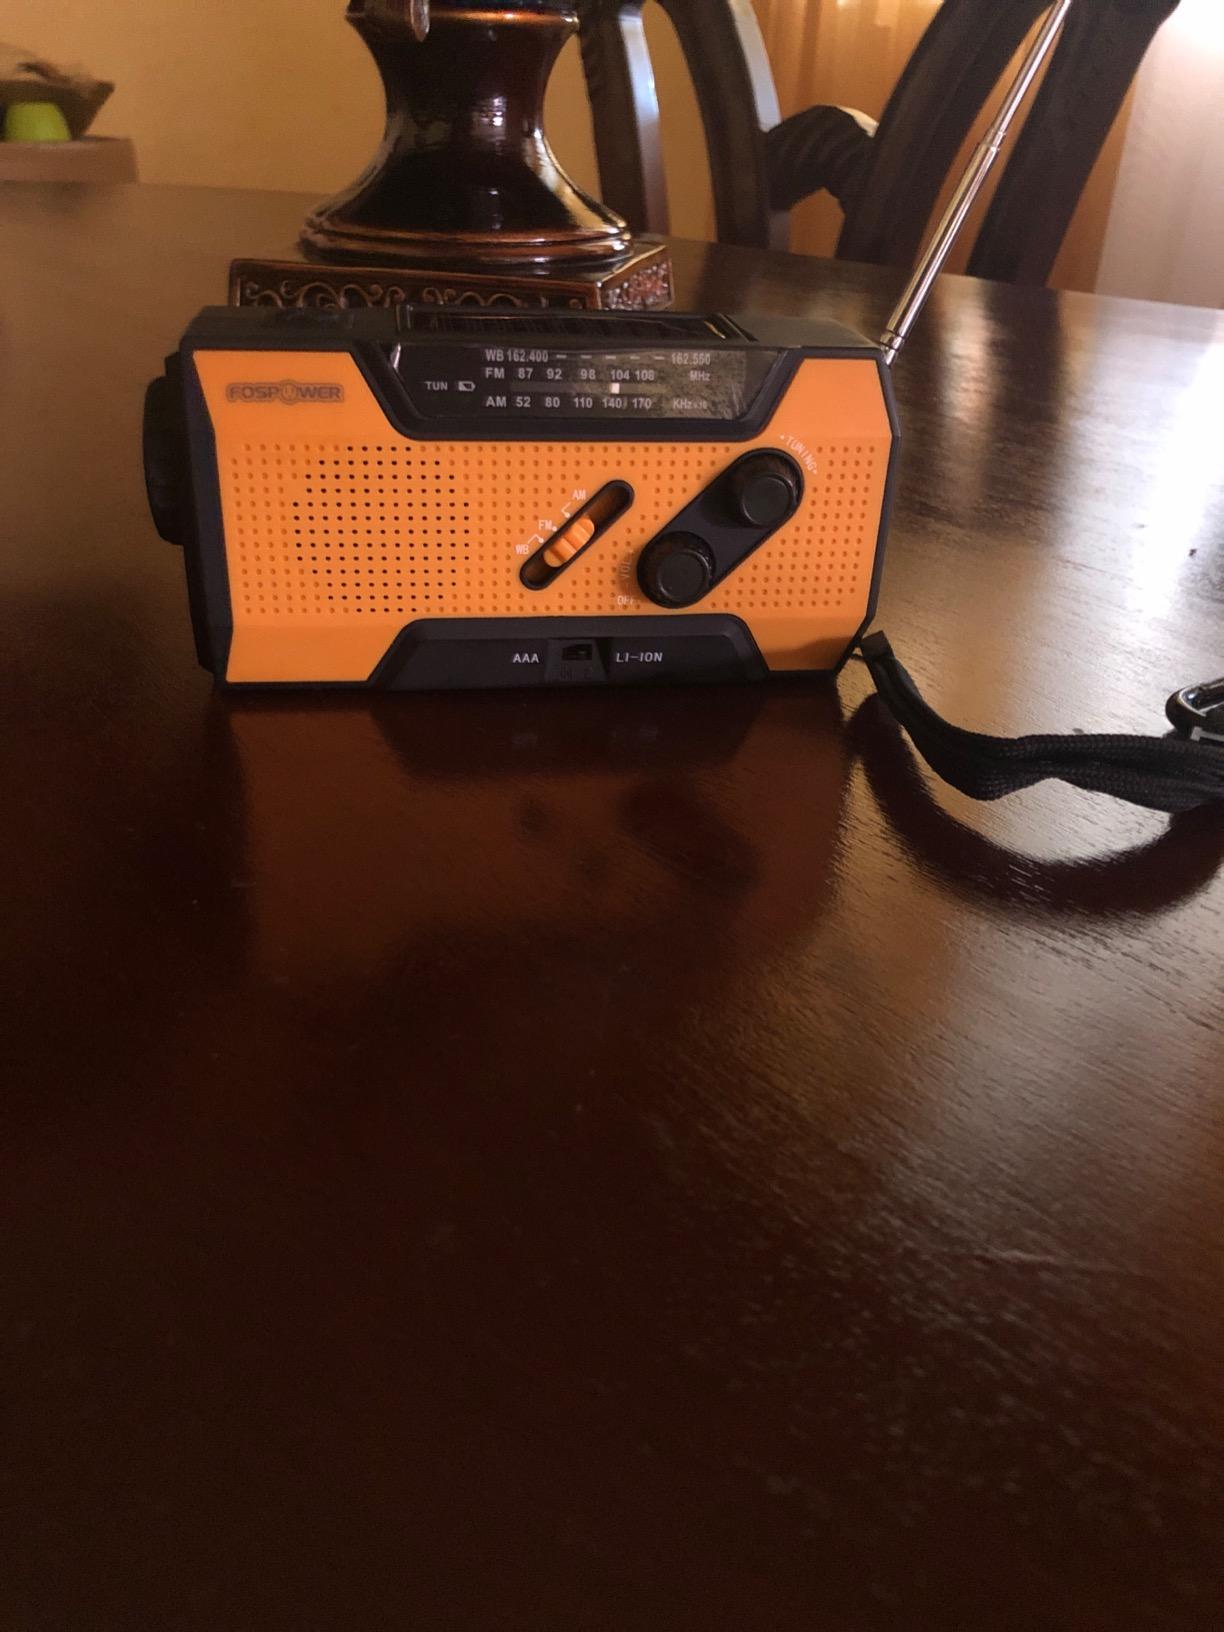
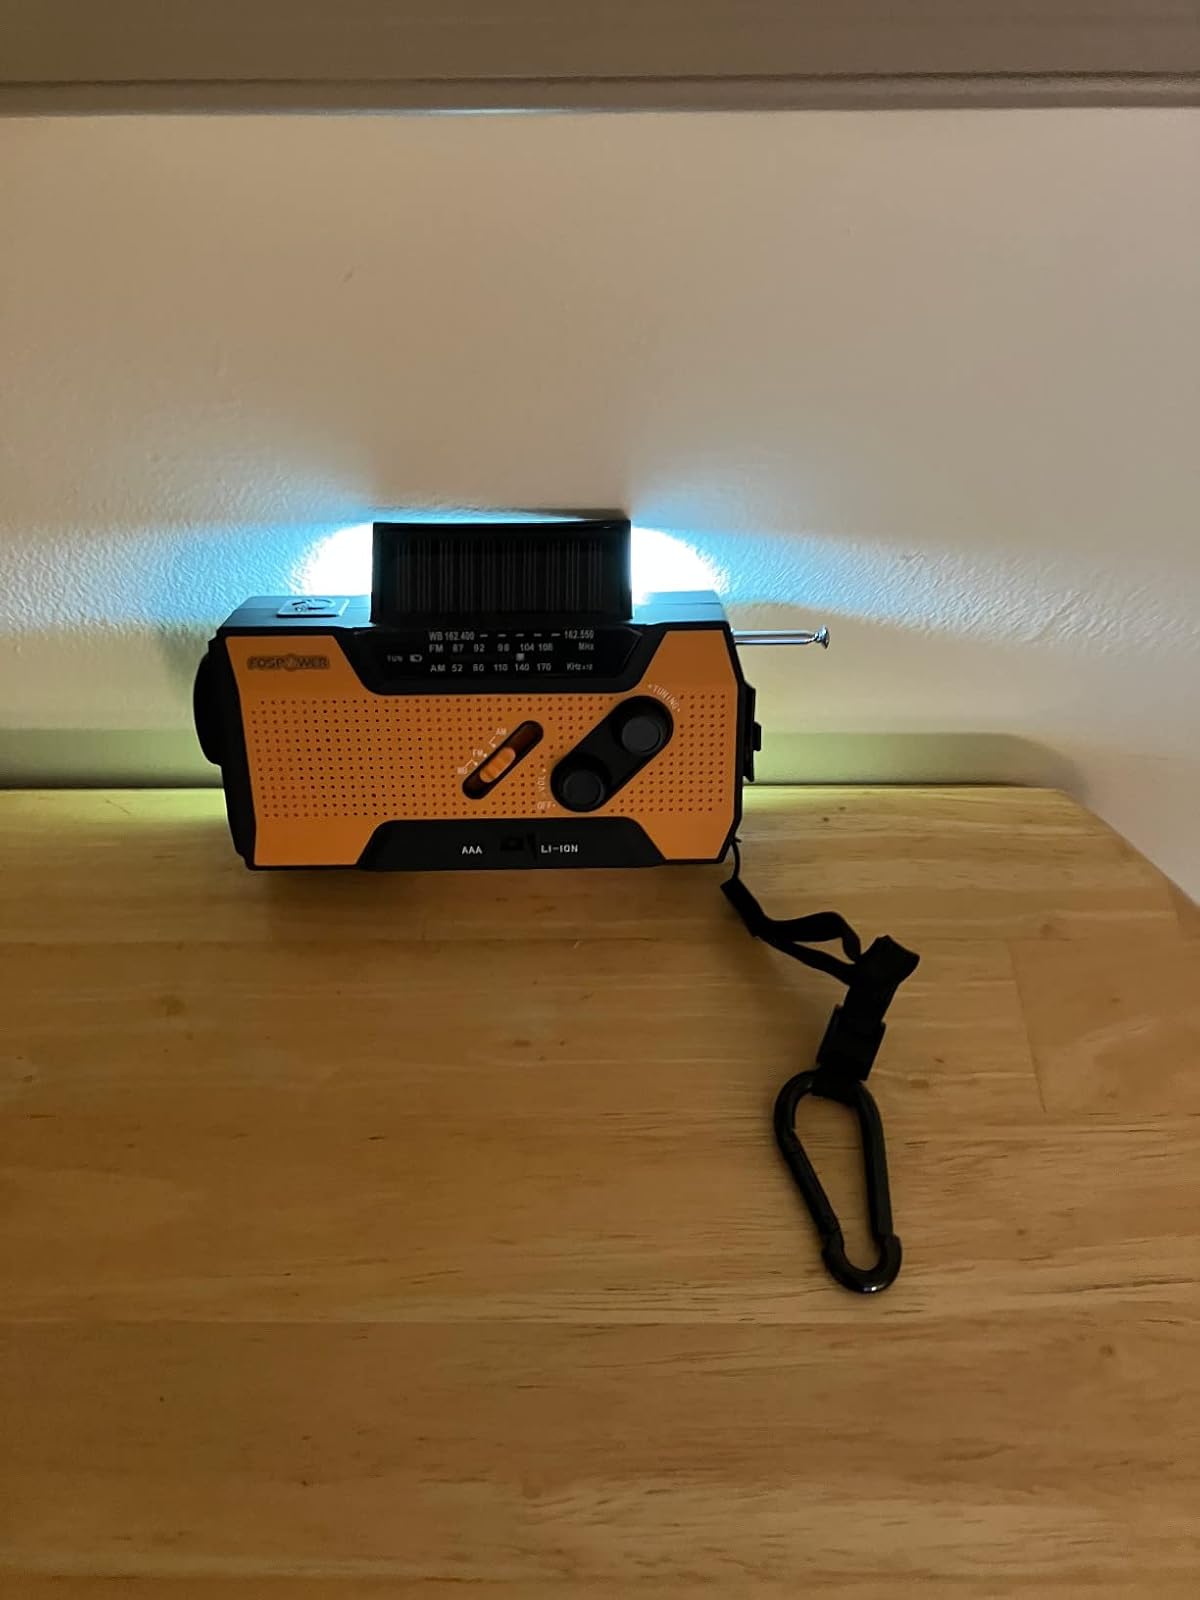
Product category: radio
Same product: yes